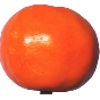
Label: clementine